Melody of Murder

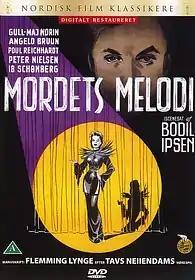
Front Cover of the Danish DVD

The Melody of Murder, (Original Title: Mordets Melodi), is a 1944 Danish suspense/horror film directed by Bodil Ipsen and starring Gull-Maj Norin and Poul Reichhardt.